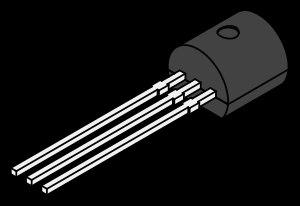
Le TO-92 est un boîtier de composant électronique. Il s'agit du boîtier le plus utilisé dans la construction de transistors discrets. L'encapsulation est réalisée principalement en epoxy ou en matière plastique, ce qui conduit à une taille compacte et à un coût très réduit.